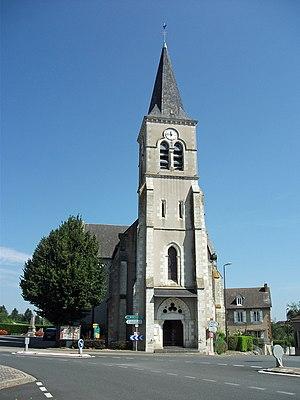
Église de Saint-Rémy-en-Rollat [8618]